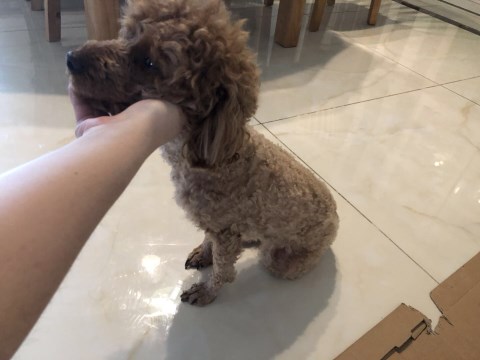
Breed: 7449-n000128-teddy